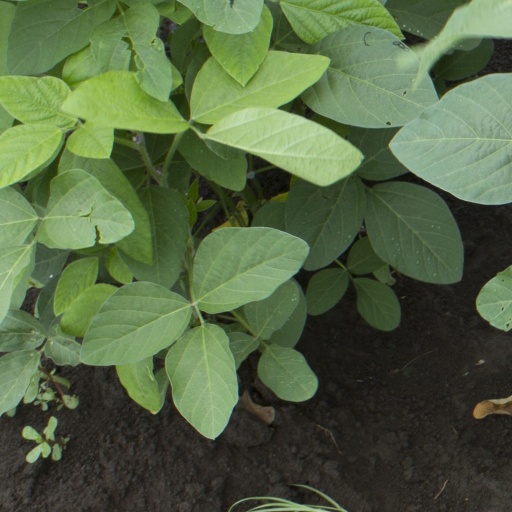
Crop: soybean